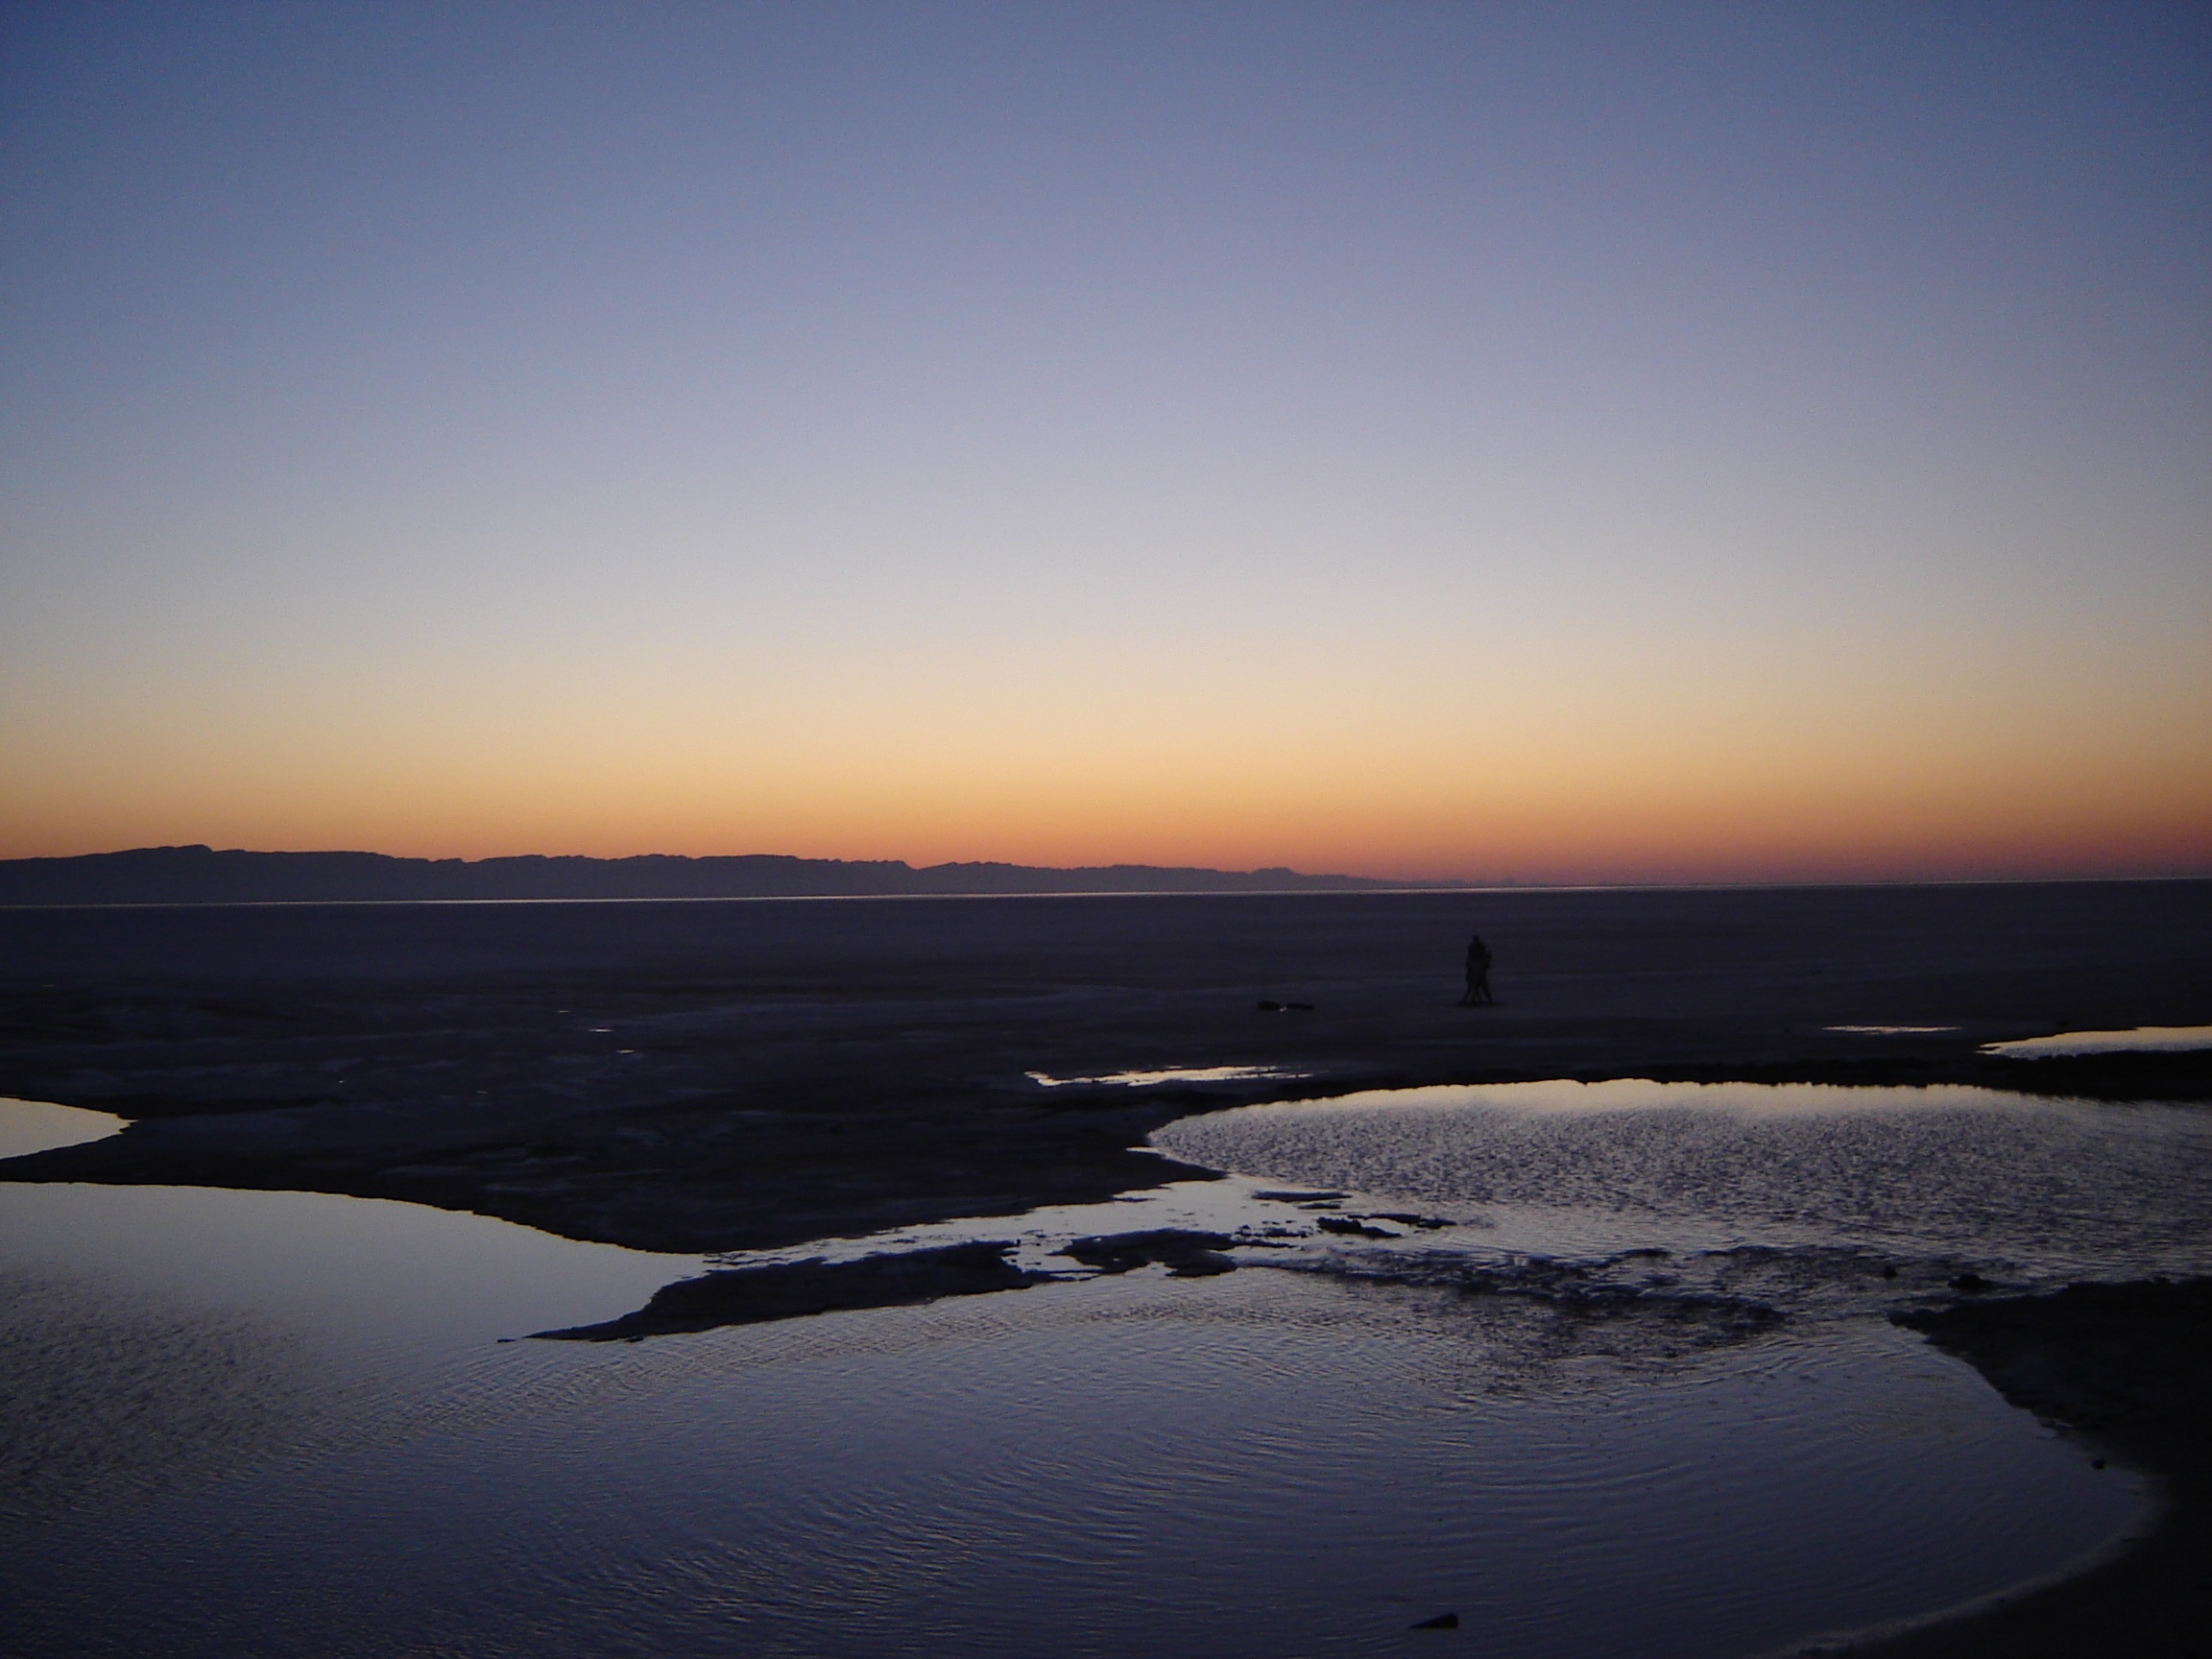
beach, landscape, sea, coast, sand, ocean, horizon, cloud, sky, sun, sunrise, sunset, sunlight, air, morning, shore, wave, dawn, dusk, evening, reflection, bay, atmospheric phenomenon